Bel Kaufman

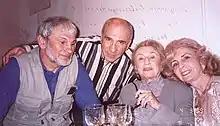
Gennadiy Prashkevich (left) and Bel Kaufman (second from right)

Kaufman began work as a teacher in various New York City high schools, while also working part-time as a writer (including articles for "Esquire" magazine) under the name Bel Kaufman, shortened because Esquire only accepted manuscripts from male authors.